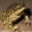
Label: frog